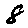
Label: 8